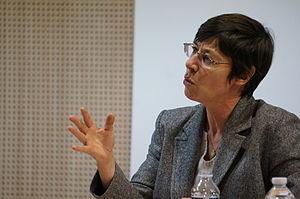
lors du colloque ""imaginez la Paix en Europe"" en 2015."
Véronique Le Ru est une enseignante de philosophie française, agrégée de philosophie, ancienne élève de l'École Normale Supérieure de Saint-Cloud. Spécialiste de l'âge classique, elle a fait son doctorat sur d'Alembert et son habilitation à diriger des recherches sur la réception du cartésianisme en France, entre 1650 et 1750. Elle est Professeure à l’Université de Reims. Elle est directrice du département de philosophie de l'Université de Reims depuis 2011. Elle est responsable du diplôme du master de philosophie à distance. Elle dirige la collection entre Art et Philosophie des éditions universitaires Epure de Reims. Elle a publié de nombreux ouvrages sur l'âge classique, notamment en philosophie des sciences, et continue de travailler sur la Marquise du Châtelet, sur Voltaire et sur les encyclopédistes. Depuis 2008, elle étudie aussi des thèmes transversaux comme la vieillesse, le temps, l'individu dans le monde du vivant, et a lancé à l'École Doctorale Sciences de l'Homme et de la Société de l'Université de Reims un programme de recherches sur le processus d'individuation dans et par le langage.